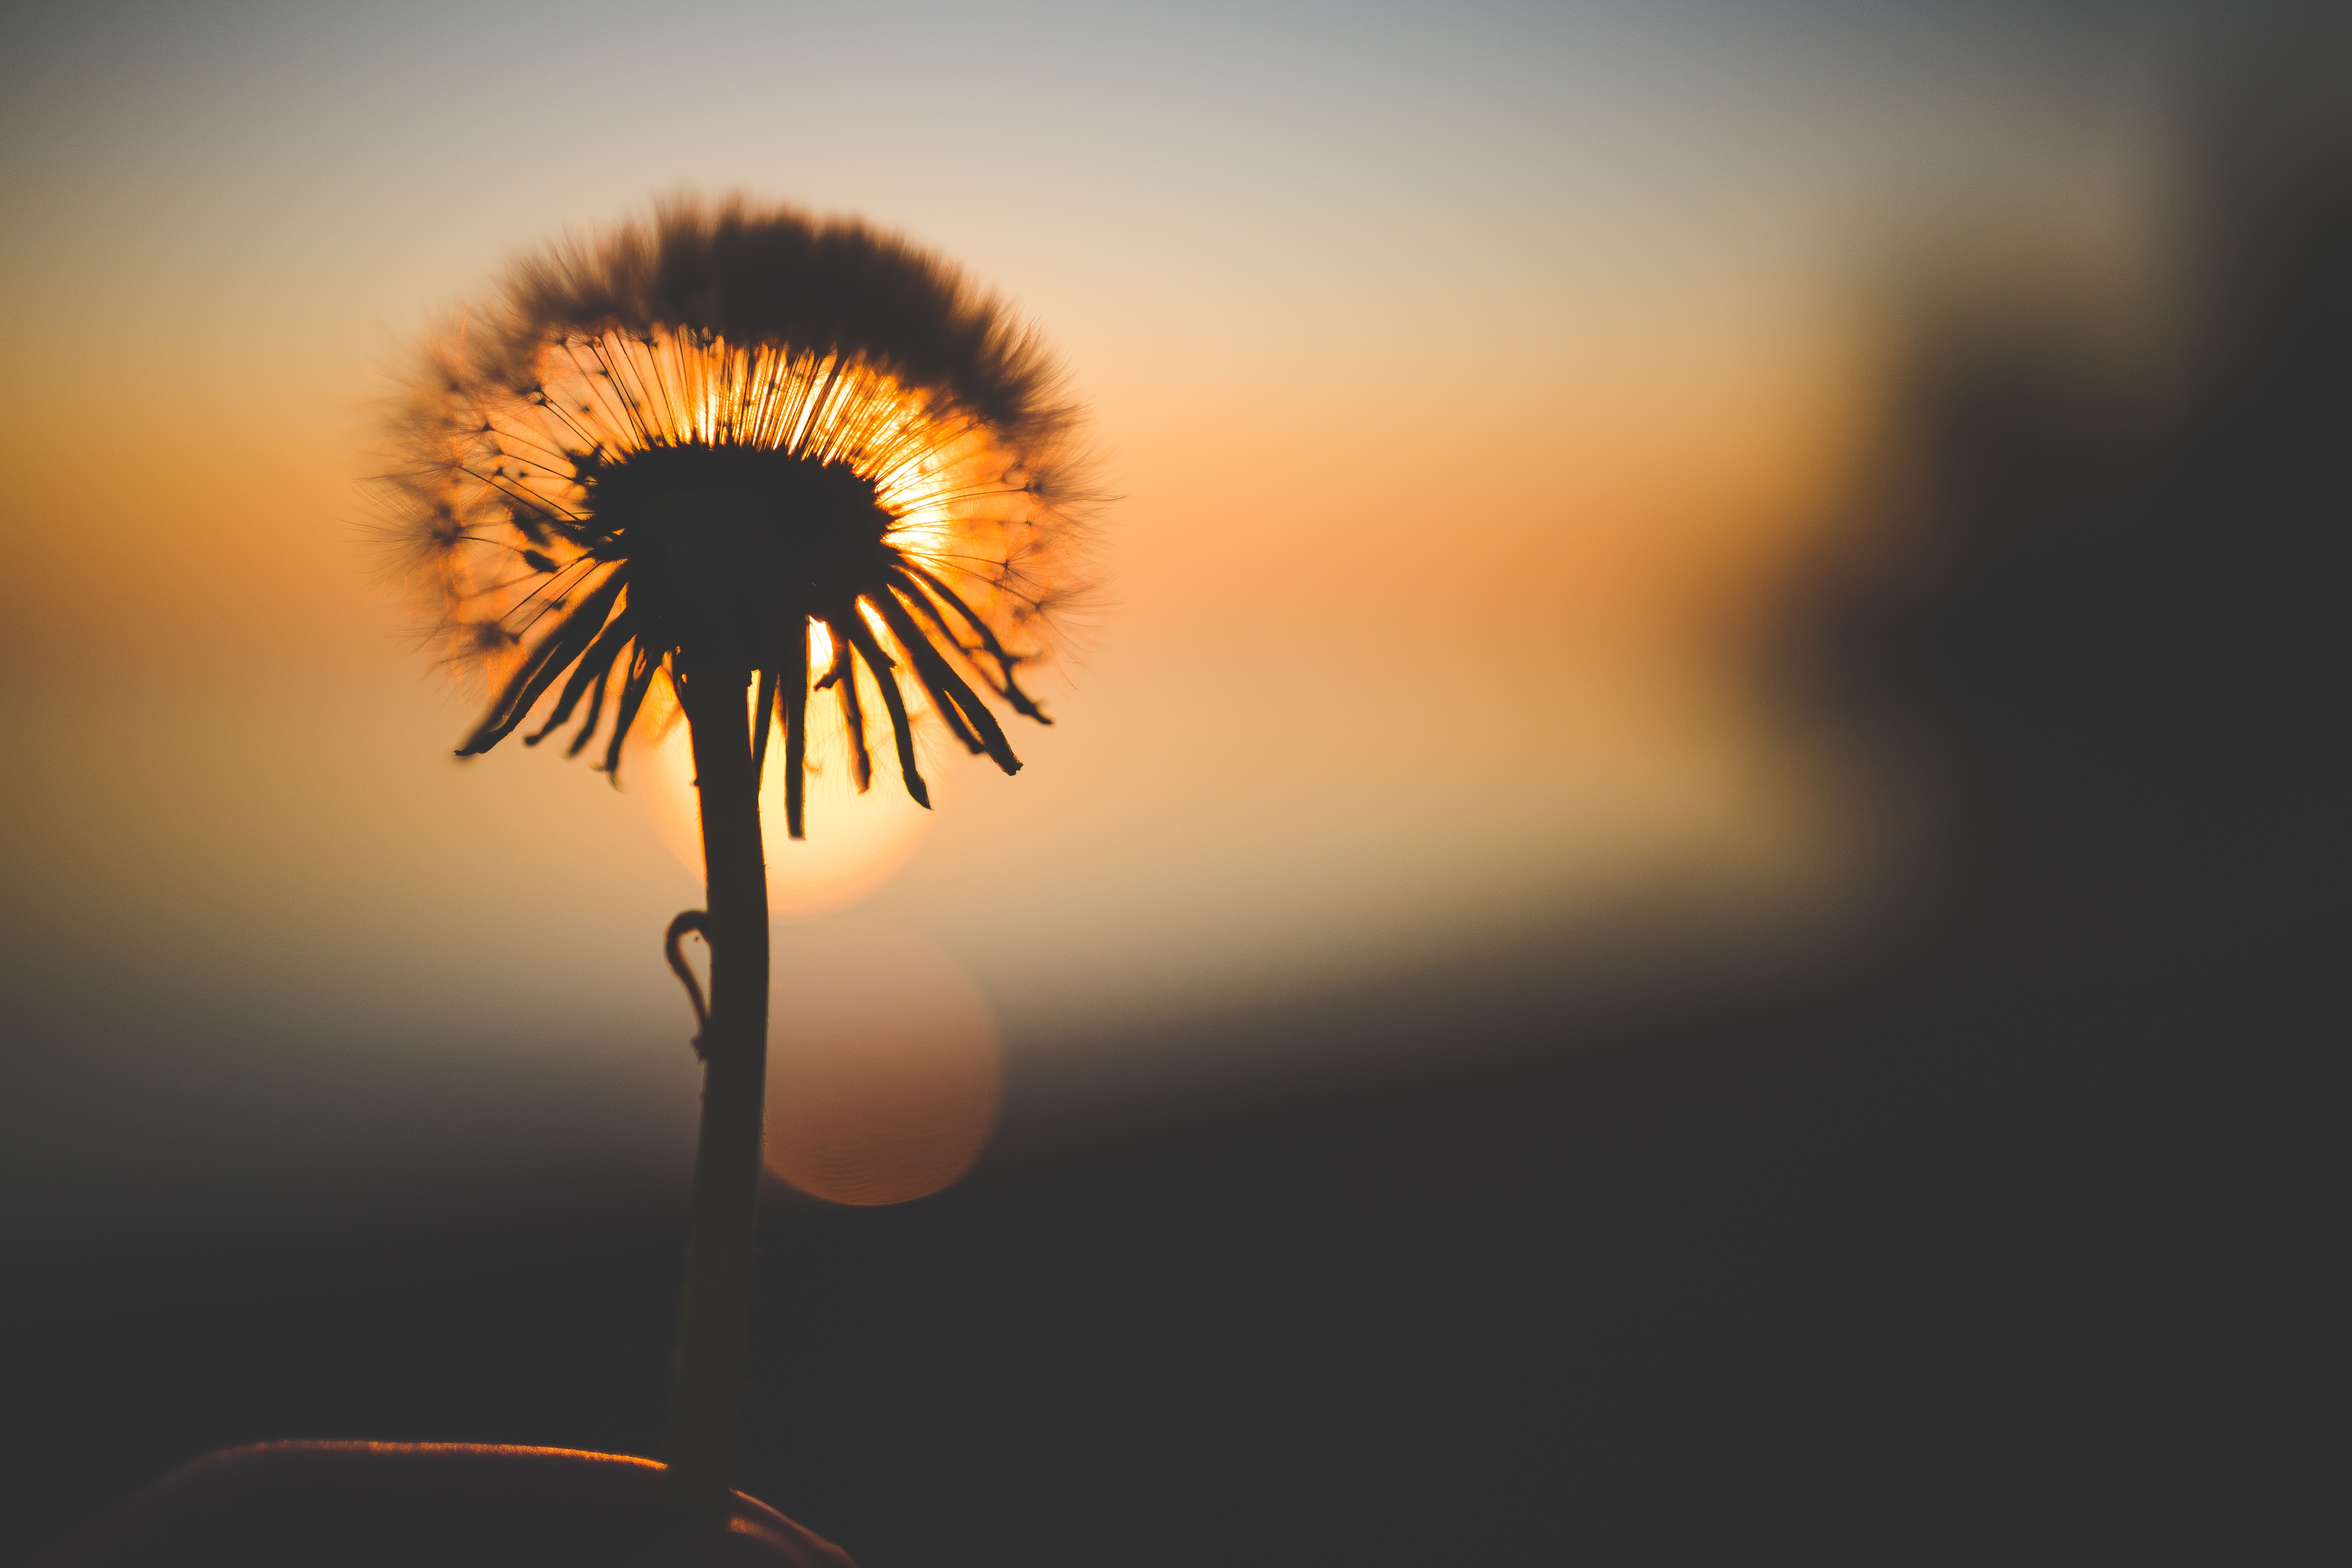
nature, silhouette, blossom, light, plant, sky, sun, sunset, photography, dandelion, sunlight, morning, leaf, flower, petal, bloom, dawn, reflection, yellow, flora, close up, macro photography, flowering plant, daisy family, hd wallpaper, plant stem, computer wallpaper